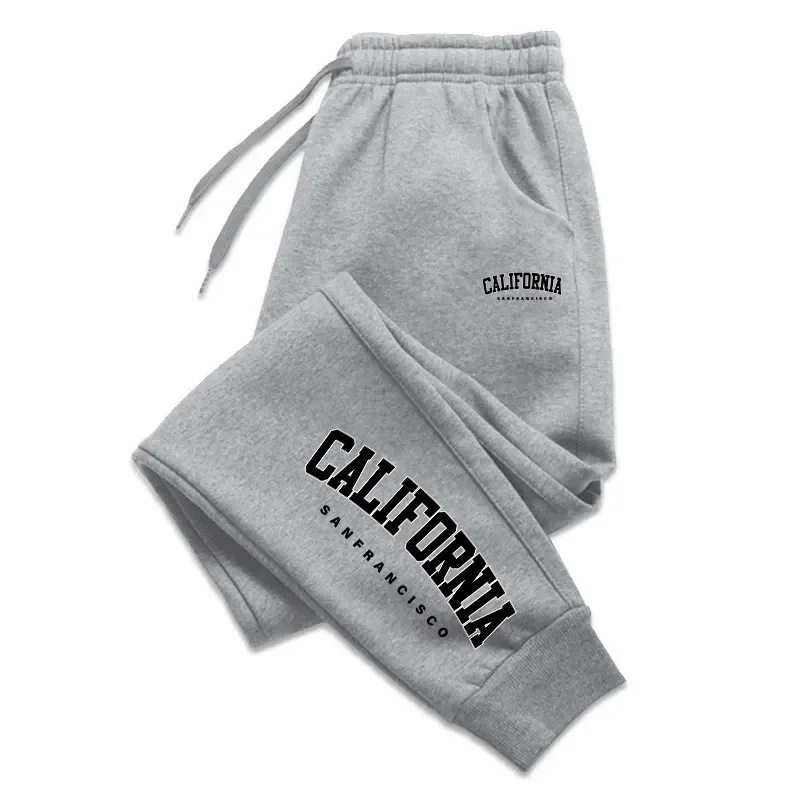
Jogging Sports Pants for Men Daily Sweatpants Hot Sales Casual Versatile 2024 New Fashion the Four Seasons Men's Clothing
SPECIFICATIONS Applicable Scene : Daily Applicable Season : Four Seasons Brand Name : ZHIO CN : Fujian Choice : yes Closure Type : Drawstring Craft of Weaving : Knit Decoration : None Fit Type : regular Front Style : Flat Gender : Men High-concerned chemical : None Item Type : full length Length : full length Material : POLYESTER Origin : Mainland China Pant Style : Sweatpants Place Of Origin : China (mainland) Style : Casual Thickness : Midweight Waist Type : MID
Brand: Aura Wears
Category: Apparel & Accessories > Clothing > Activewear > Activewear Pants > Sweatpants